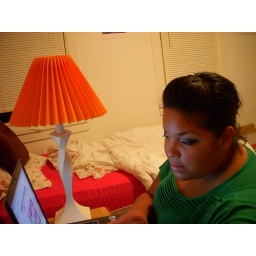
Overhead light in bedroom, and computer screen light.